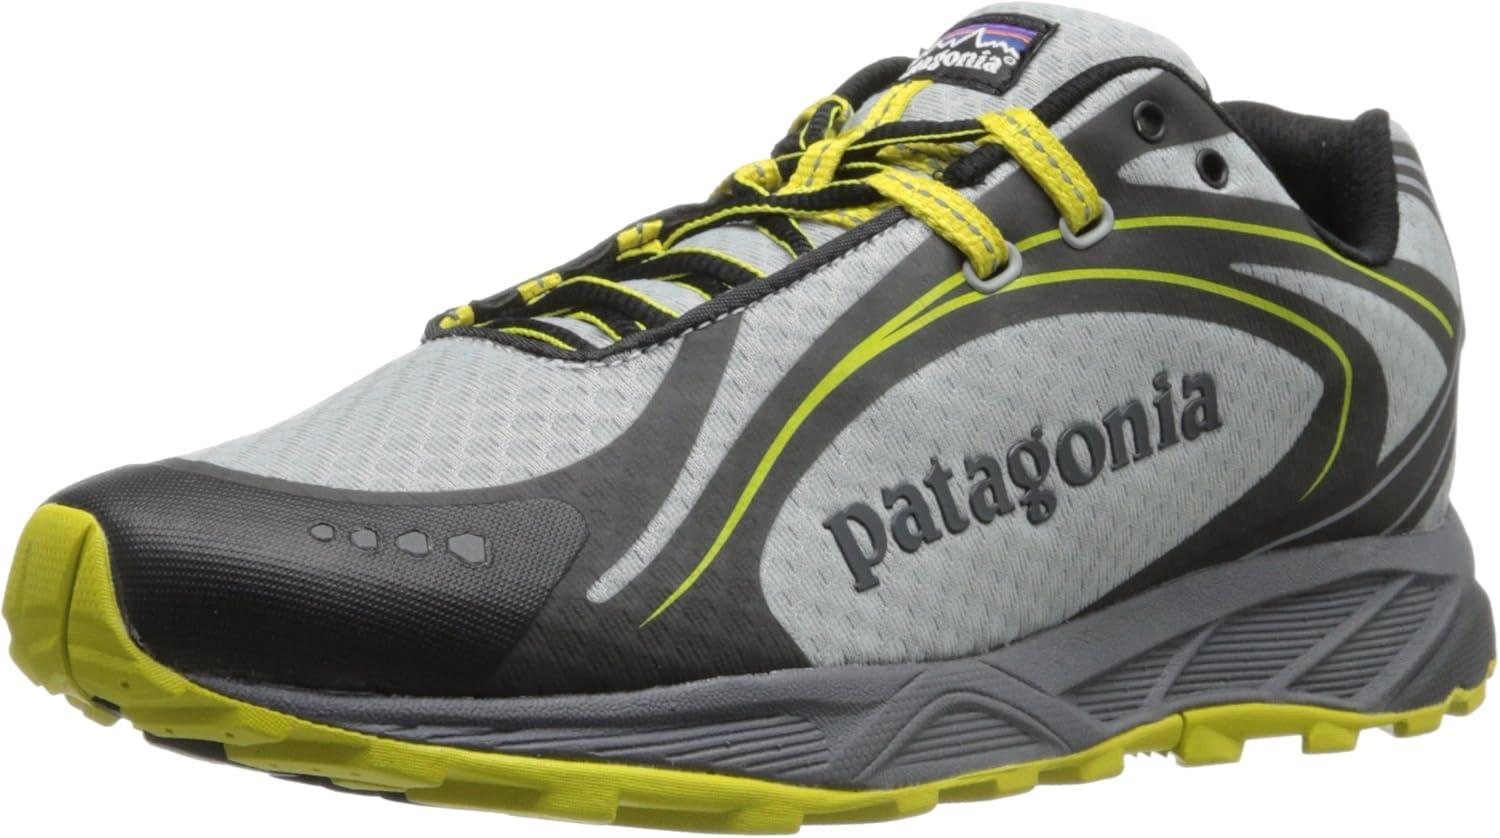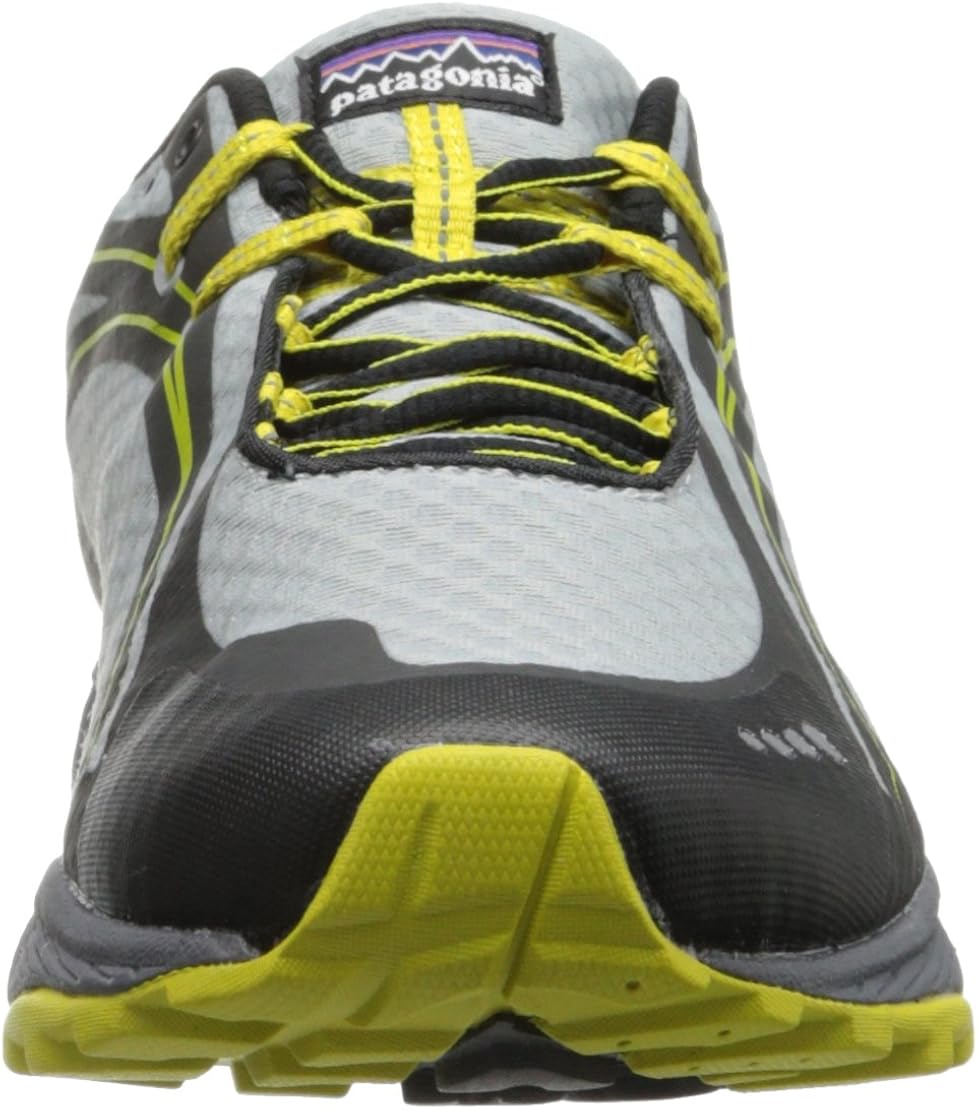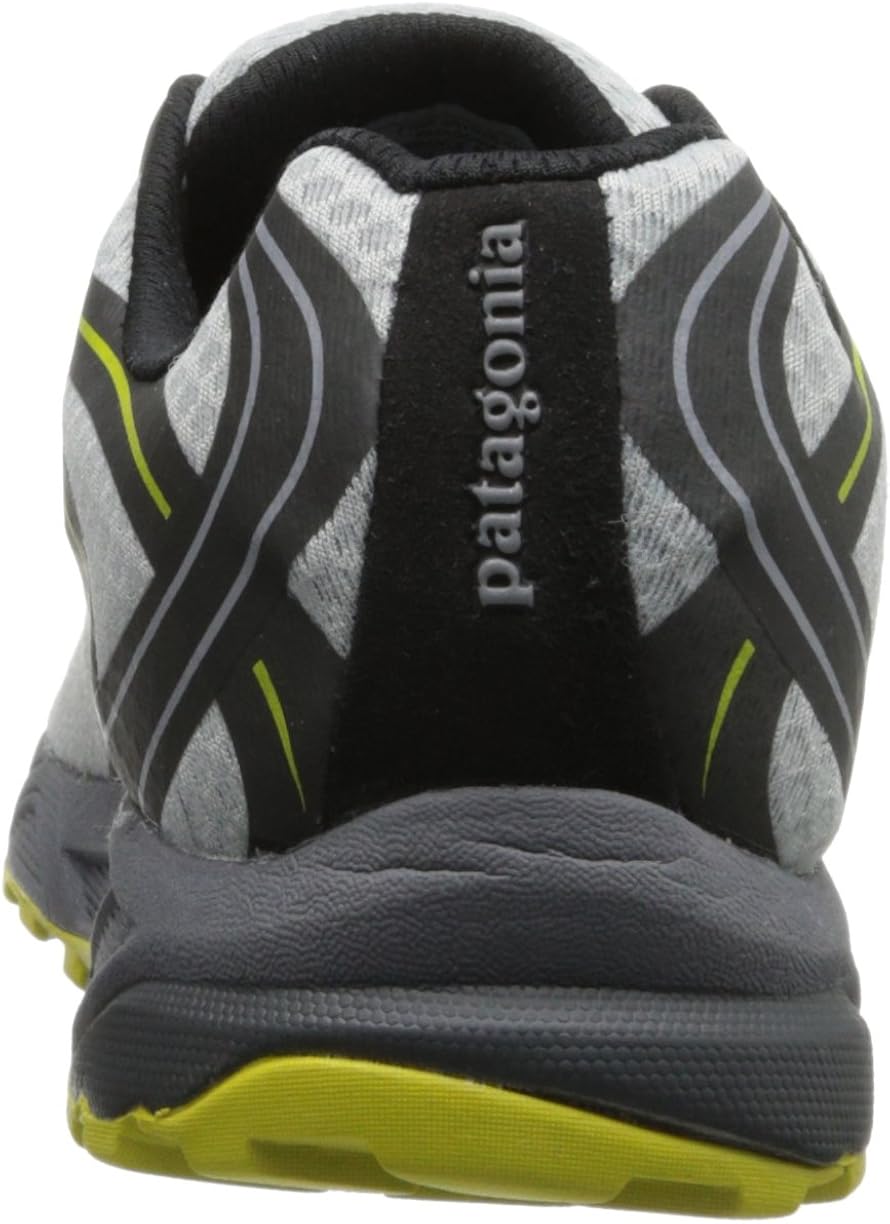
Patagonia Men's Tsali 3.0 Trail Running Shoe
Category: AMAZON FASHION
Patagonia's reason for being: Build the best product, cause no unnecessary harm, use business to inspire, and implement solutions to the environmental crisis. Patagonia grew out of a small company that made tools for climbers, as a result Alpinism remains at the heart of a worldwide business that still makes clothing and shoes for climbing--as well as for skiing, snowboarding, surfing, fly fishing, paddling and trail running. In each of these sports, the reward comes in the form of hard-won grace and moments of connection between the athlete and nature. Patagonia's values reflect those of a business started by a band of climbers and surfers, and the minimalist style they promoted; the approach they take towards product design demonstrates a bias for simplicity and utility. At Patagonia, a love of wild and beautiful places demands participation in the fight to save them, and to help reverse the steep decline in the overall environmental health of the planet. Patagonia donates their time, services and at least 1% of sales to hundreds of grassroots environmental groups all over the world who work to help reverse the tide, and they work steadily to reduce any pollution and harms caused by their business activity. They use recycled polyester in many of their clothes and only organic, rather than pesticide-intensive, cotton. Staying true to their core values during thirty-plus years in business has helped create a company the employees are proud to run and work for, and their focus on making the best products possible has brought success in the marketplace.
Features: 100% Textile | Imported | Synthetic sole | Agile trail runner featuring no-sew multicolor overlays and integrated lacing system | Padded tongue and collar | Moisture and odor management systems